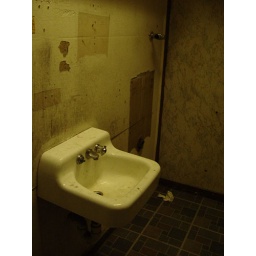
Hey kids! Wash your hands in me! What you do not see is the chickenwire roof covered in pigeon feathers.